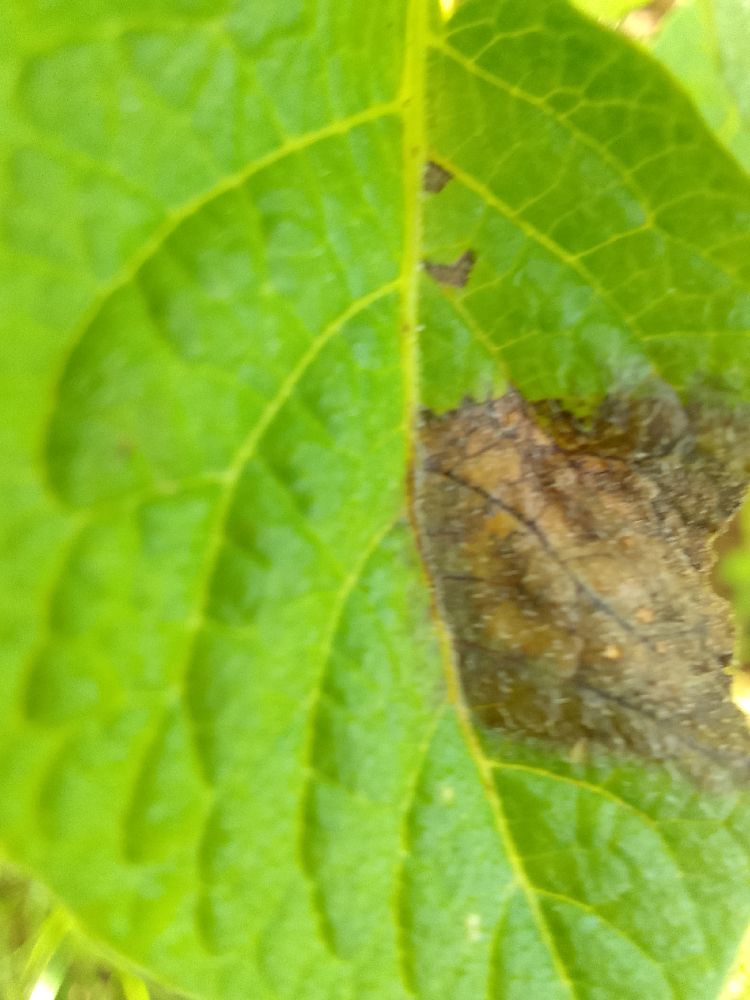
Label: Late blight